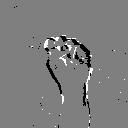
ASL letter: s